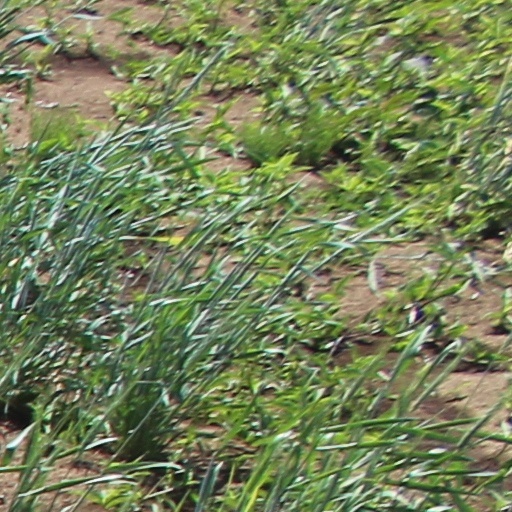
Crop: wheat